Shanbi metro station

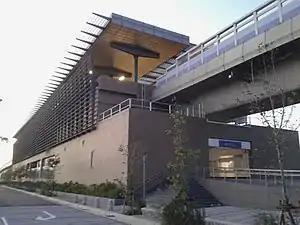

Shanbi is a station on the Taoyuan Airport MRT located in Luzhu District, Taoyuan City, Taiwan. The station opened for commercial service on 2 March 2017.